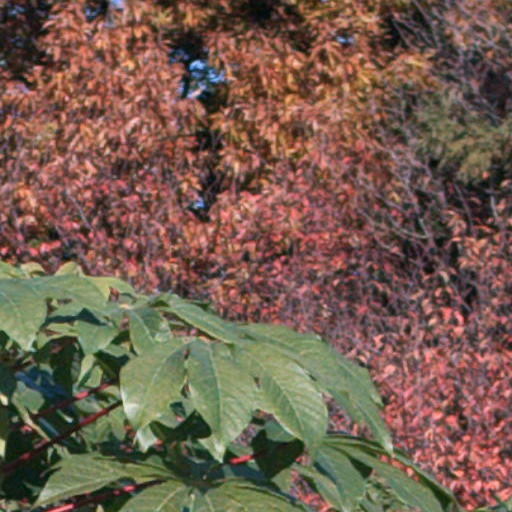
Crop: cassava